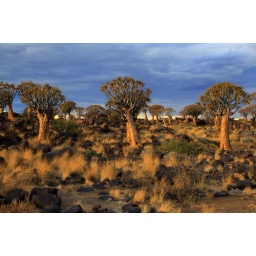
Quiver tree forest near Keetmanshoop. Picture taken on grand tour of Namibia Dec 29 - Jan 14 2011.